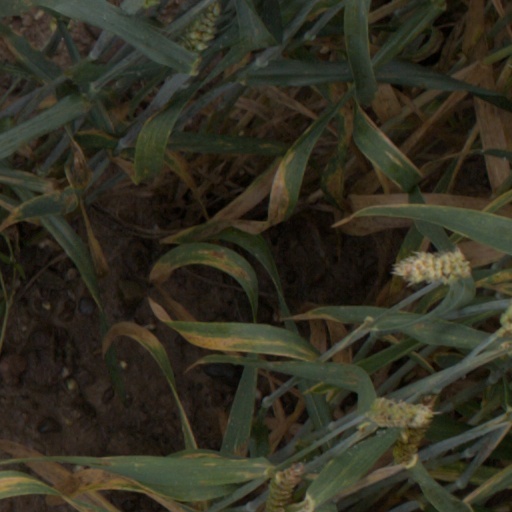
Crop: wheat